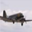
Label: airplane